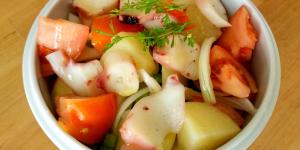
ensalada de pulpo y patatas